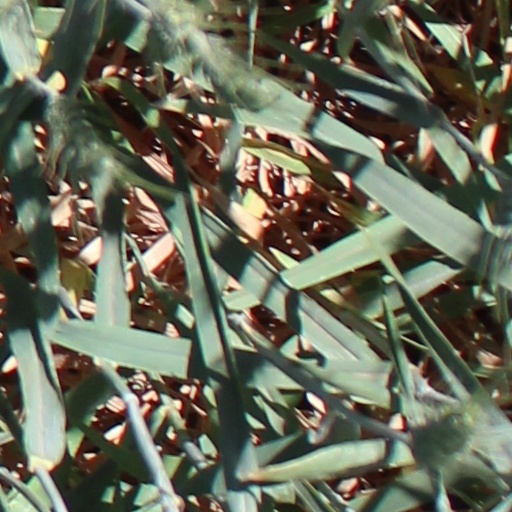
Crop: wheat